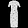
Label: Dress